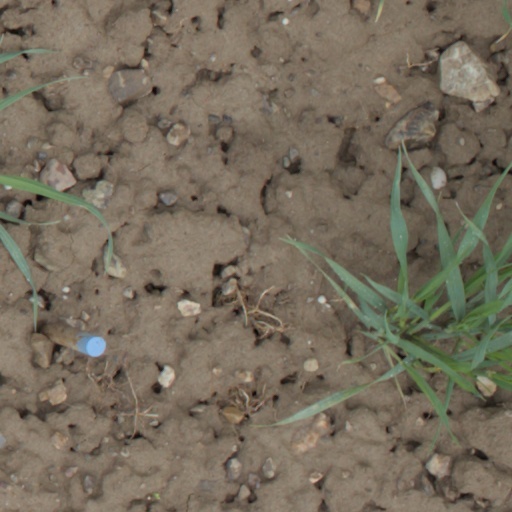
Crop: wheat